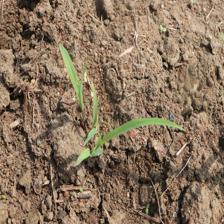
Label: Sorghum